Wakinyan

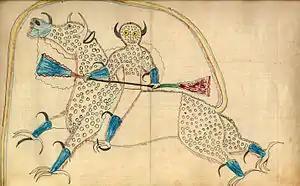
A dream of a Wakíŋyaŋ, drawing by Black Hawk (Sans Arc Lakota (ca. 1832–ca. 1890), Ledger art, ca.1880

Wakíŋyaŋ is a Lakota word for "thunder". It also may be a portmanteau which associates "wahka" ("sacred") and "kinyan" ("wings").